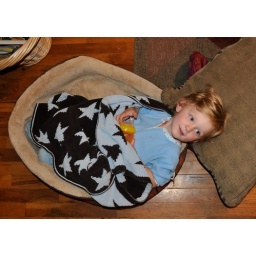
He is in Bella's dog bed and has grown so much.